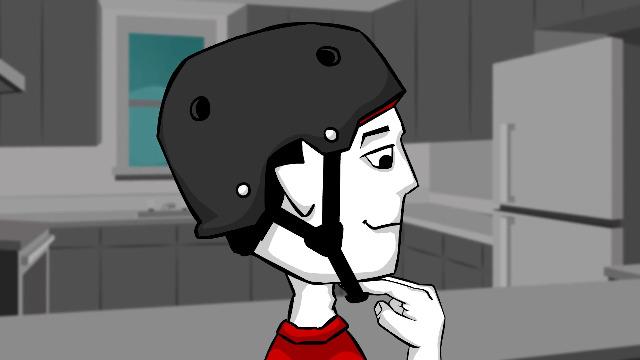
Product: Triple Eight Sweatsaver Liner Skateboarding Helmet, Zest Rubber, Small
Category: Sports & Outdoors | Outdoor Recreation | Skates, Skateboards & Scooters | Skateboarding | Protective Gear
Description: Available in six sizes: XS fits 20.
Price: $33.81
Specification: Product Dimensions:         10 x 8 x 7 inches ; 1 pounds    |Shipping Weight: 1 pounds (View shipping rates and policies)|ASIN: B01MYTOKV8|Item model number: 1397|    #884    in Skate & Skateboarding Protective Gear    |    #284    in Skateboarding Helmets